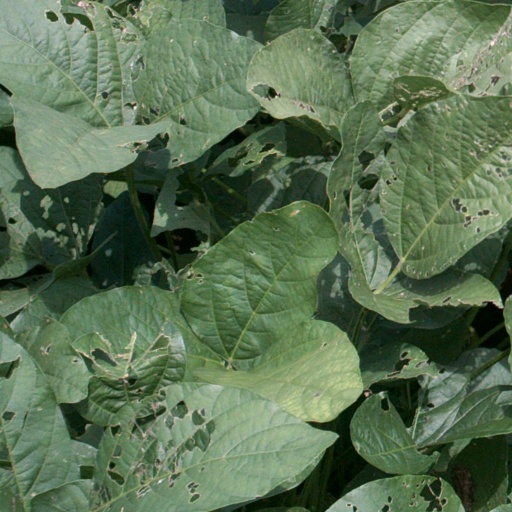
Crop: soybean